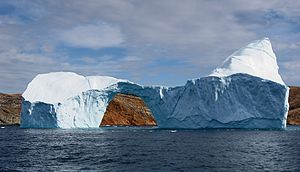
Vand
Vand i tre faser: flydende, fast (is) og damp, som er usynlig. Skyerne er vanddråber, der er fortættet fra luften
Isbjerg med hul i strædet mellem Langø og Sanderson Hope syd for Upernavik, Grønland.
Vand er en kemisk forbindelse, der er flydende ved stuetemperatur og under standardtryk. Det har den kemiske formel H₂O, hvilket betyder, at ét vandmolekyle er sammensat af to hydrogenatomer og ét oxygenatom. Vand findes næsten overalt på Jorden og er nødvendigt for alle kendte livsformer. Ca. 70% af Jordens overflade er dækket af vand. Vand i fast form kaldes is og vand i gasform kaldes damp.